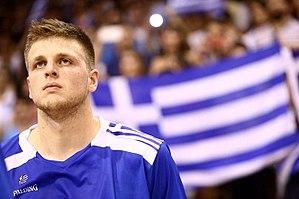
Vasílios Charalampópoulos, né le 6 janvier 1997, à Aigáleo, en Grèce, est un joueur grec de basket-ball. Il évolue au poste d'ailier.